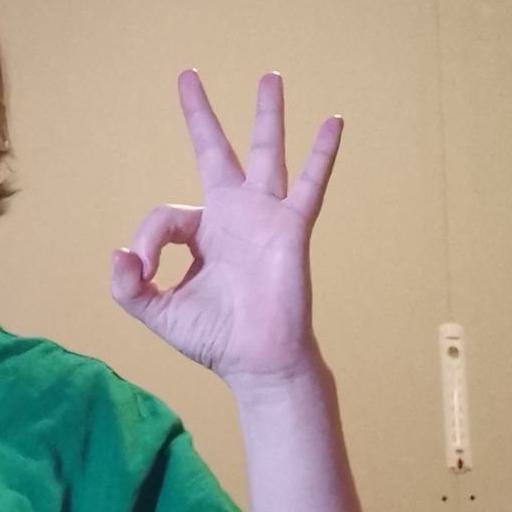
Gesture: ok